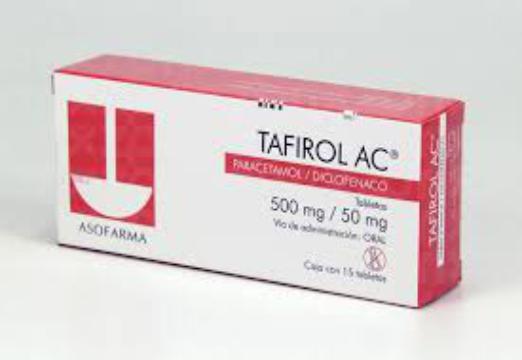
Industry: Medical